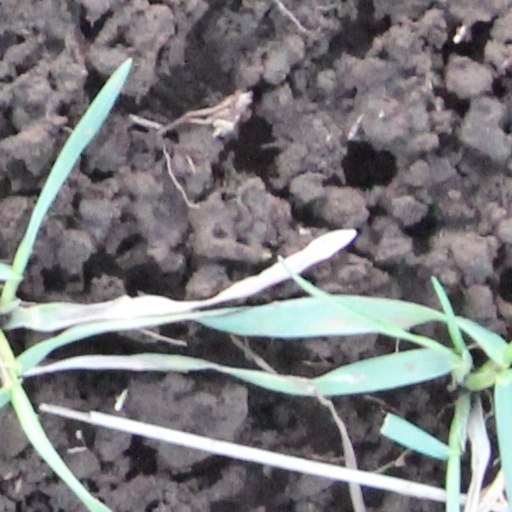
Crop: wheat